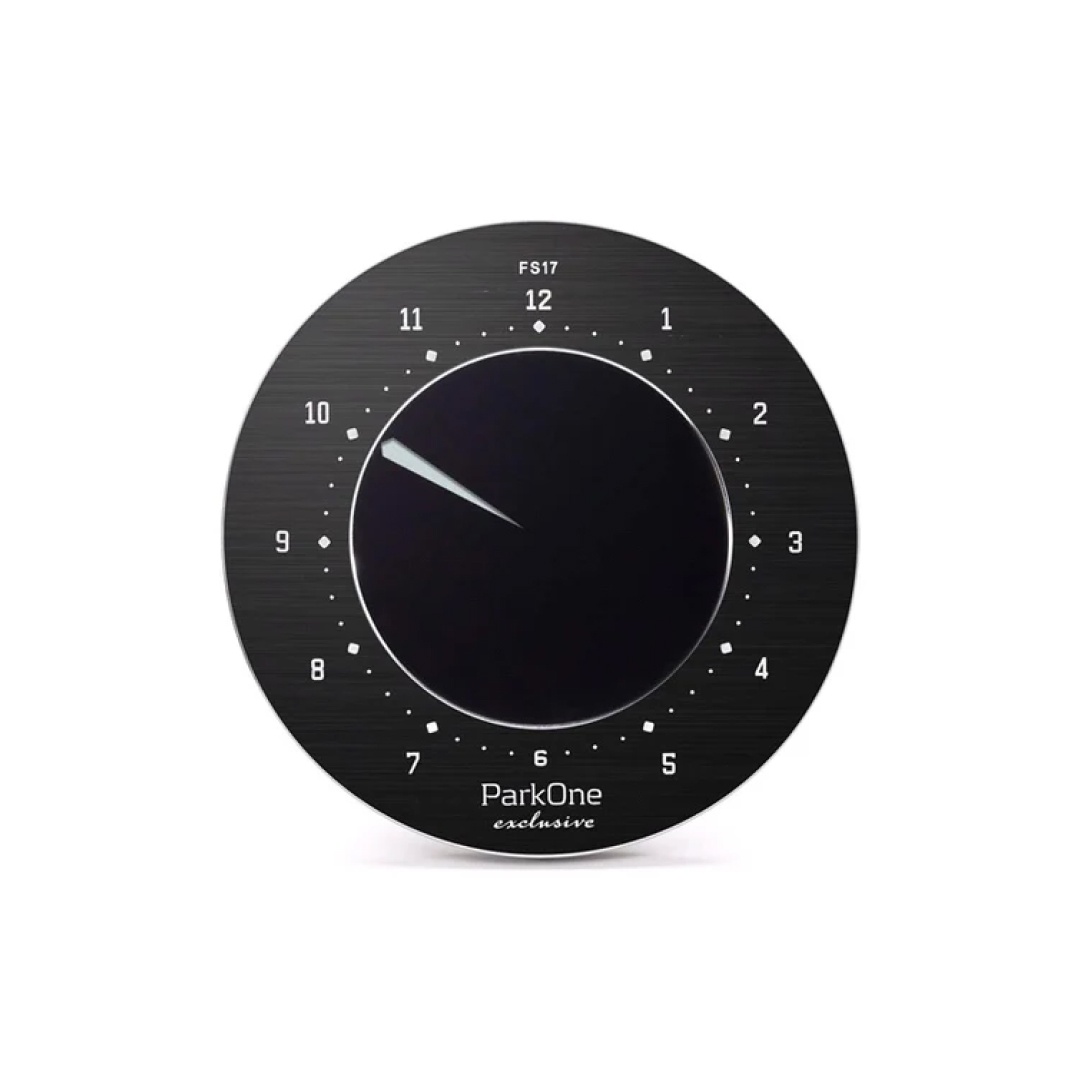
Elektronisk P-skive ParkOne Exclusive
ParkOne Exclusive er den tyndeste og mest elegante elektroniske parkeringsskive til dato i stilrent design uden overflødige detaljer. Fronten er lavet af børstet aluminium med indgraverede symboler og gennemsigtige 3M klæbepuder. Bagskallen er af blankpoleret akryl, der er monteret med to kraftige neo-magneter, som gør det til en leg at indstille P-skiven - selv når den allerede er monteret i forruden. Teknik: En "sort boks" detekterer, via en avanceret algoritme, på mindre end 20 sekunder, når bilen er i parkeringstilstand. Så er der helt styr på, hvornår parkeringen starter. Selve målingerne foregår på brøkdele af sekunder for at holde strømforbruget mest muligt nede. Batteriet holder i cirka to år, inden at det skal skiftes. ParkOne Exclusive er godkendt af Færdselsstyrelsen.
Brand: Bilforny
Category: Electronics > Speed Radars